William Reynolds (VC)

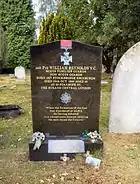
Reynolds' grave in Brookwood Cemetery

He was about 27 years old, and a private in the Scots Fusilier Guards, British Army during the Crimean War when the following deed took place for which he was awarded the VC.